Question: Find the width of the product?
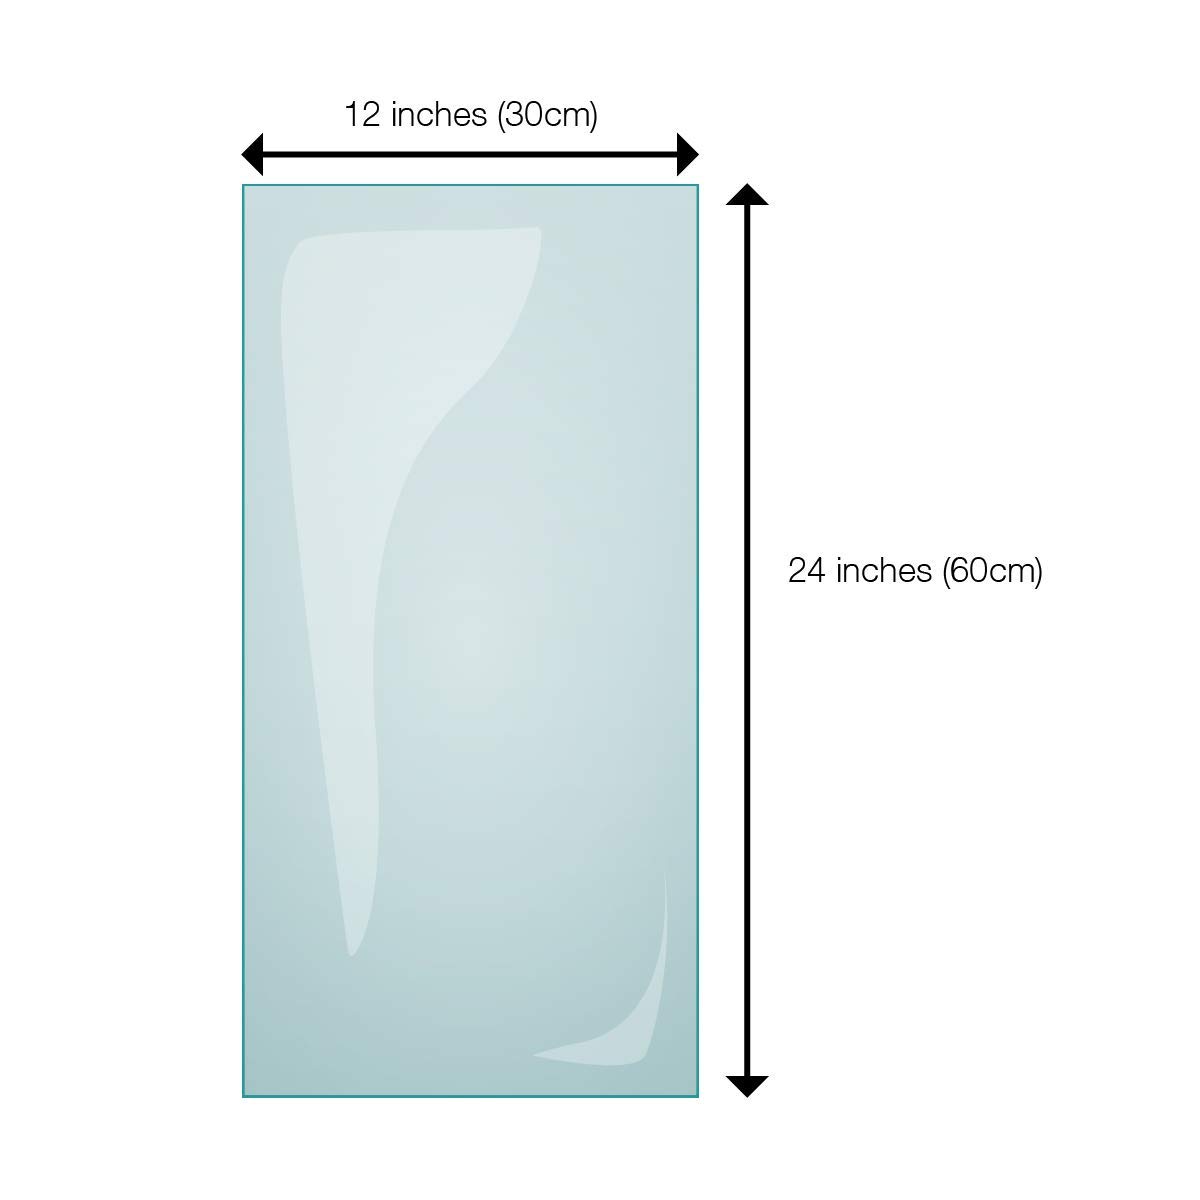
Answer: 12.0 inch